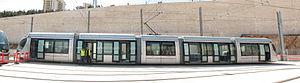
Le tramway de Jérusalem est un tramway dont les caractéristiques sont celles d'un métro léger, qui dessert la ville de Jérusalem et une partie de la Cisjordanie. Il transporte, selon Geo magazine, 130 000 voyageurs par jour.